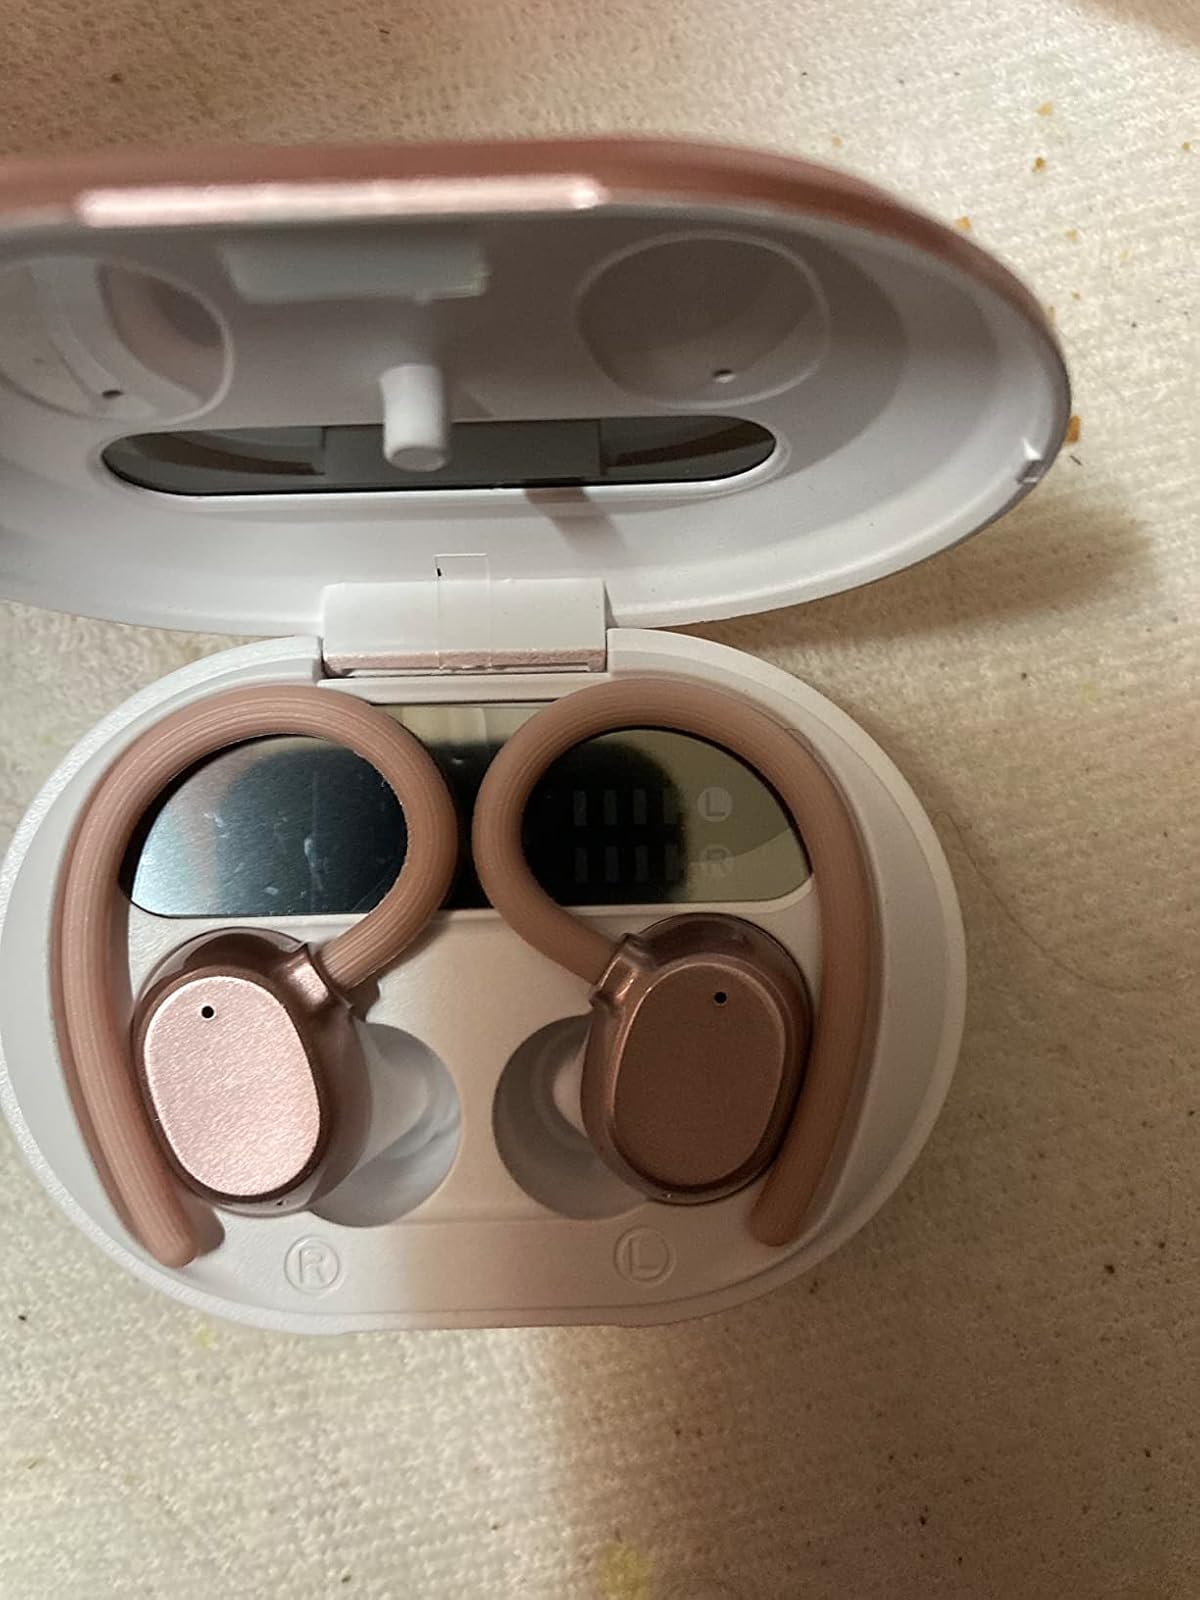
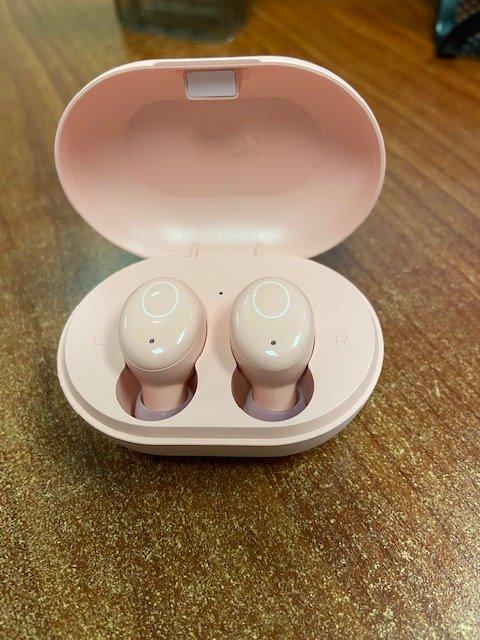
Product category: earbuds
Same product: no